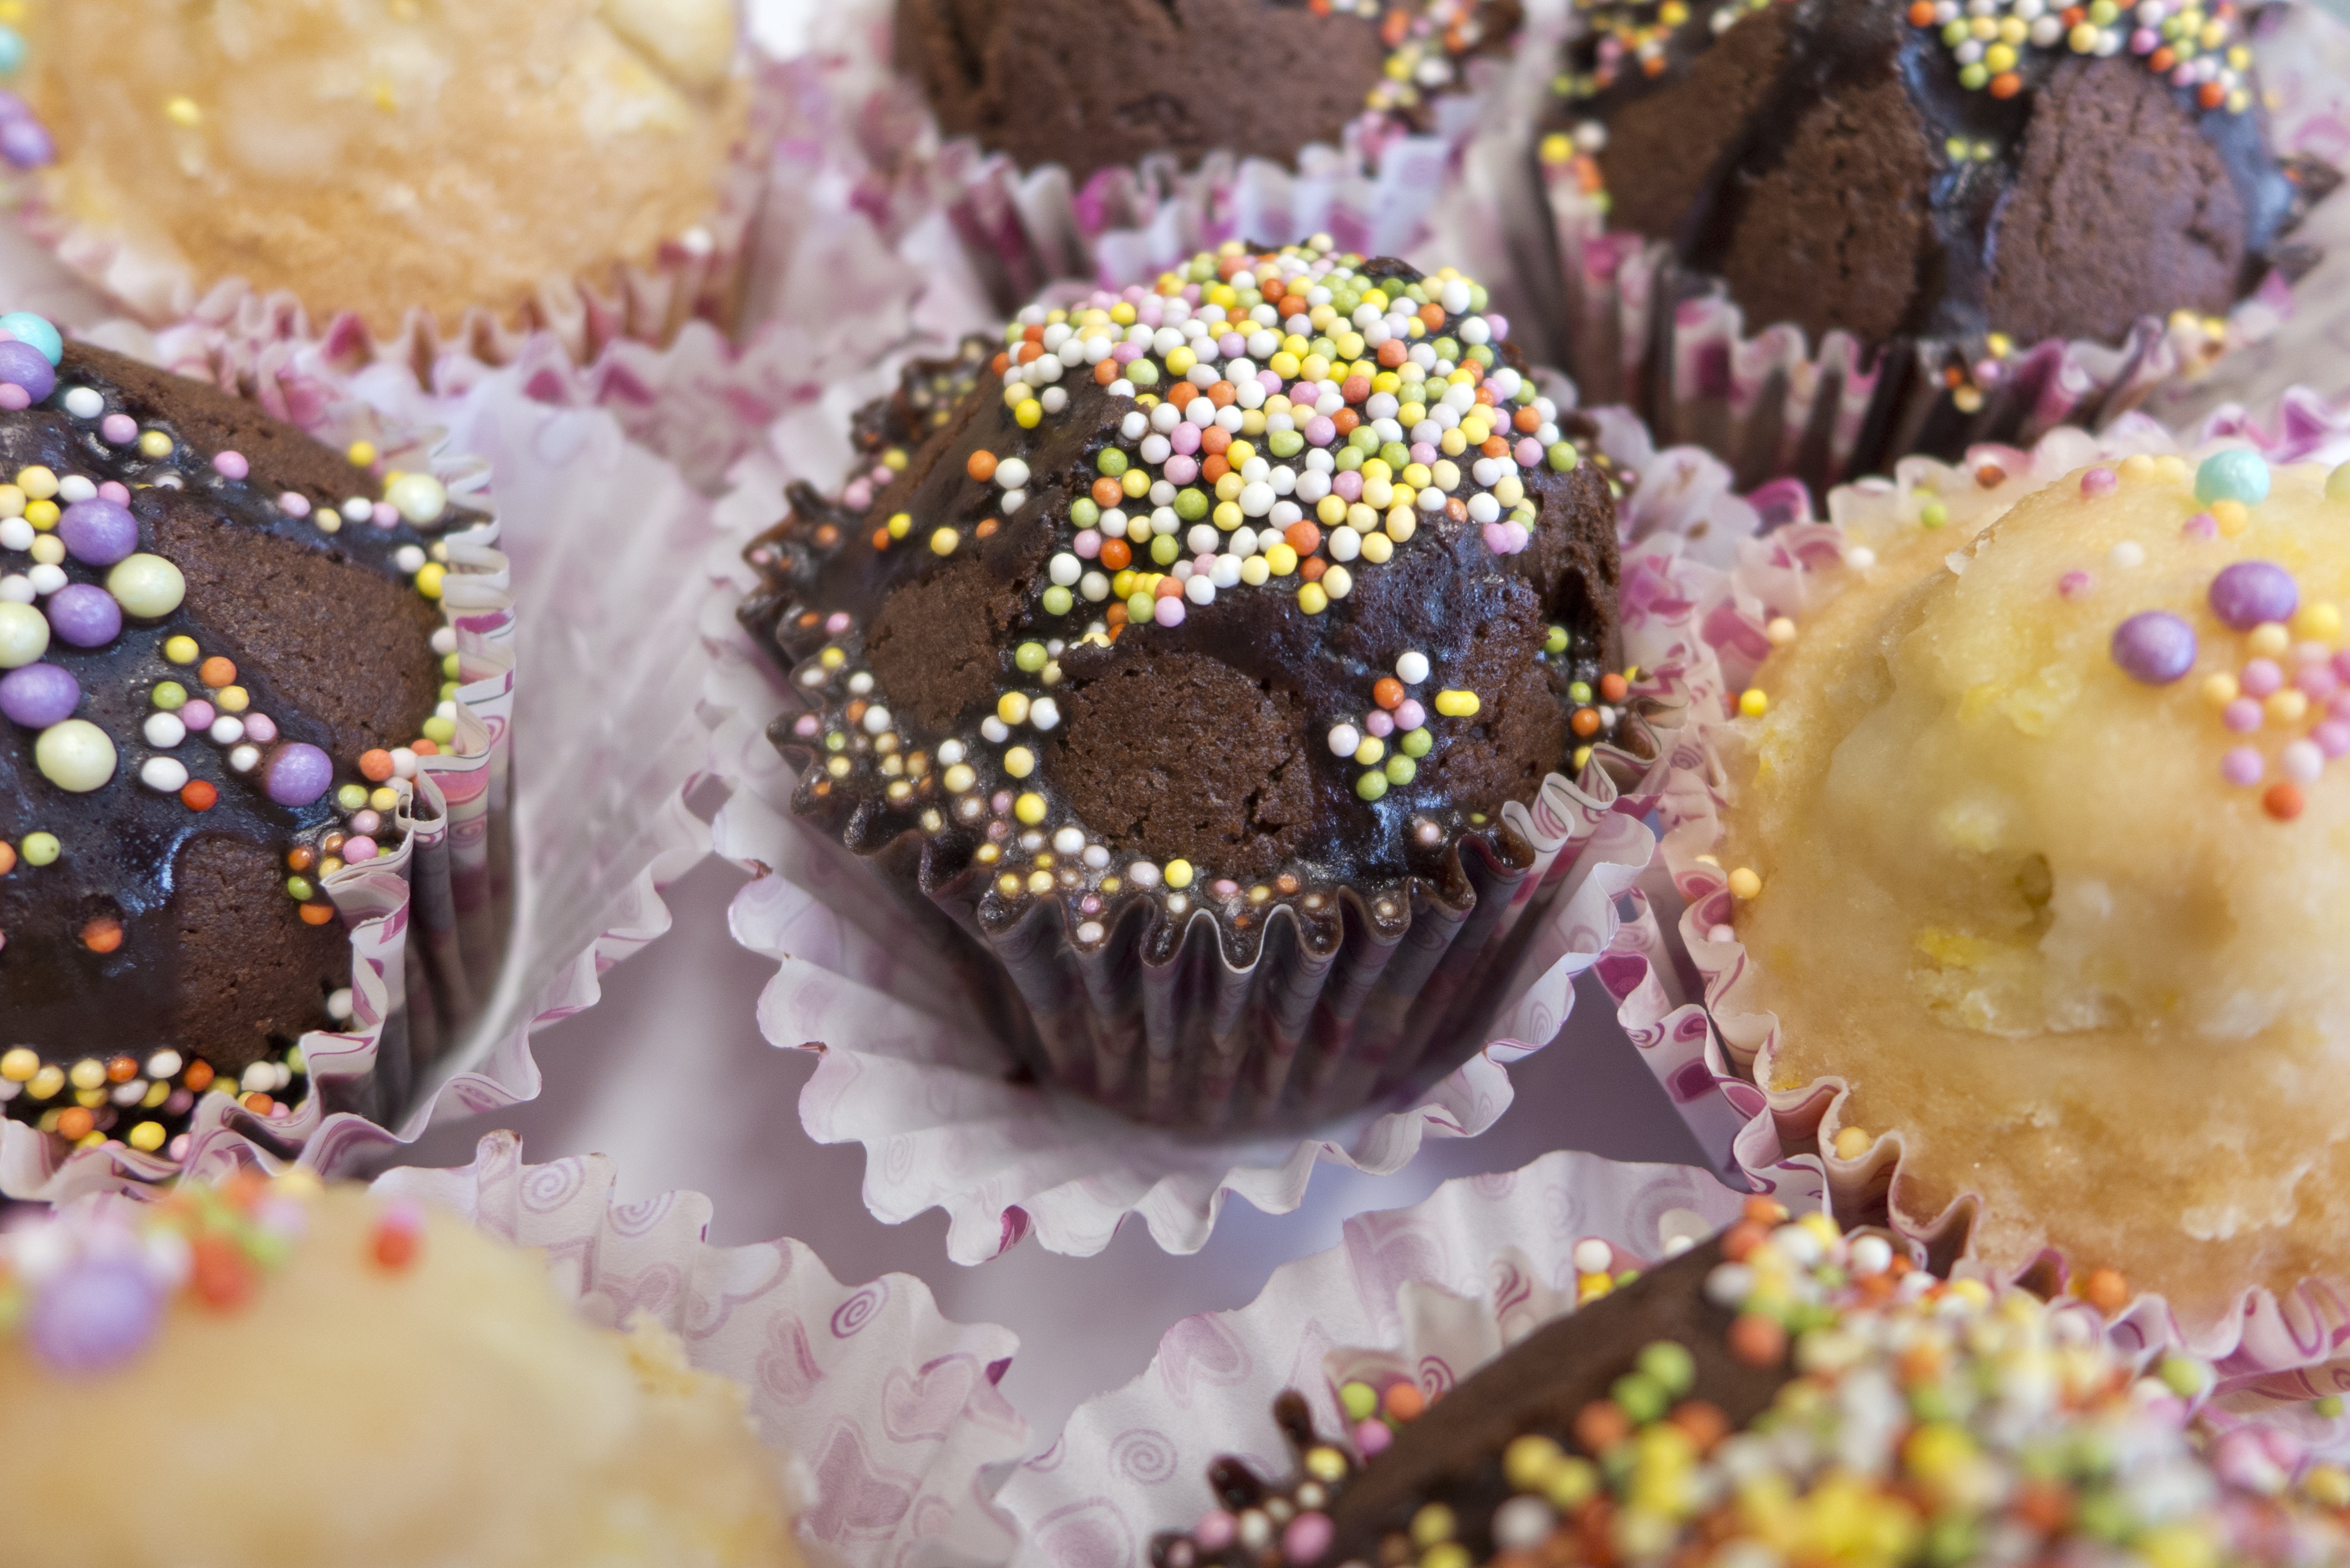
food, chocolate, cupcake, baking, frosting, dessert, cake, bun, muffin, pastries, eating, sweets, icing, colored, cupcakes, sweetness, sprinkles, flavor, the cake, the sweetness, buttercream, chocolate truffle